Stalden-Saas railway station

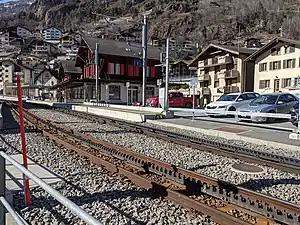
The station building and platforms in 2020

Stalden-Saas railway station is a railway station in the municipality of Stalden, in the Swiss canton of Valais. It is an intermediate stop on the metre gauge Brig–Zermatt line and is served by local trains only.